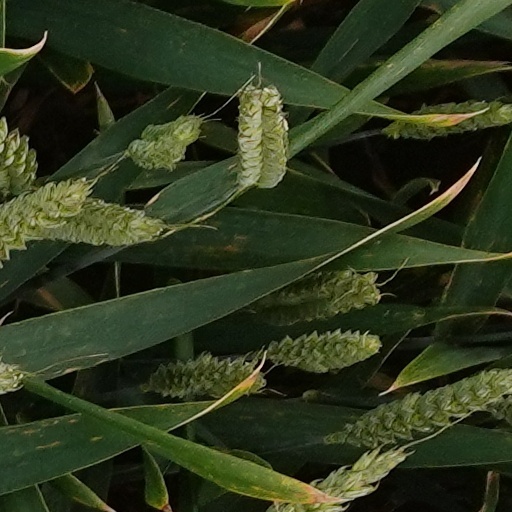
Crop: wheat